Paul Copan

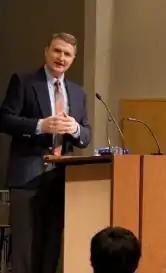
Copan at Tyndale University College. His talk, "Slavery and Genocide? A Fresh Look at Two Old Testament Ethical Issues" addressed charges that the Old Testament condones slavery and genocide.

Copan started his career by working on the pastoral staff of First Presbyterian Church in Schenectady, NY from July 1989 – December 1995. He also served as a volunteer campus minister for InterVarsity Christian Fellowship at Union College from 1992 – 1995.